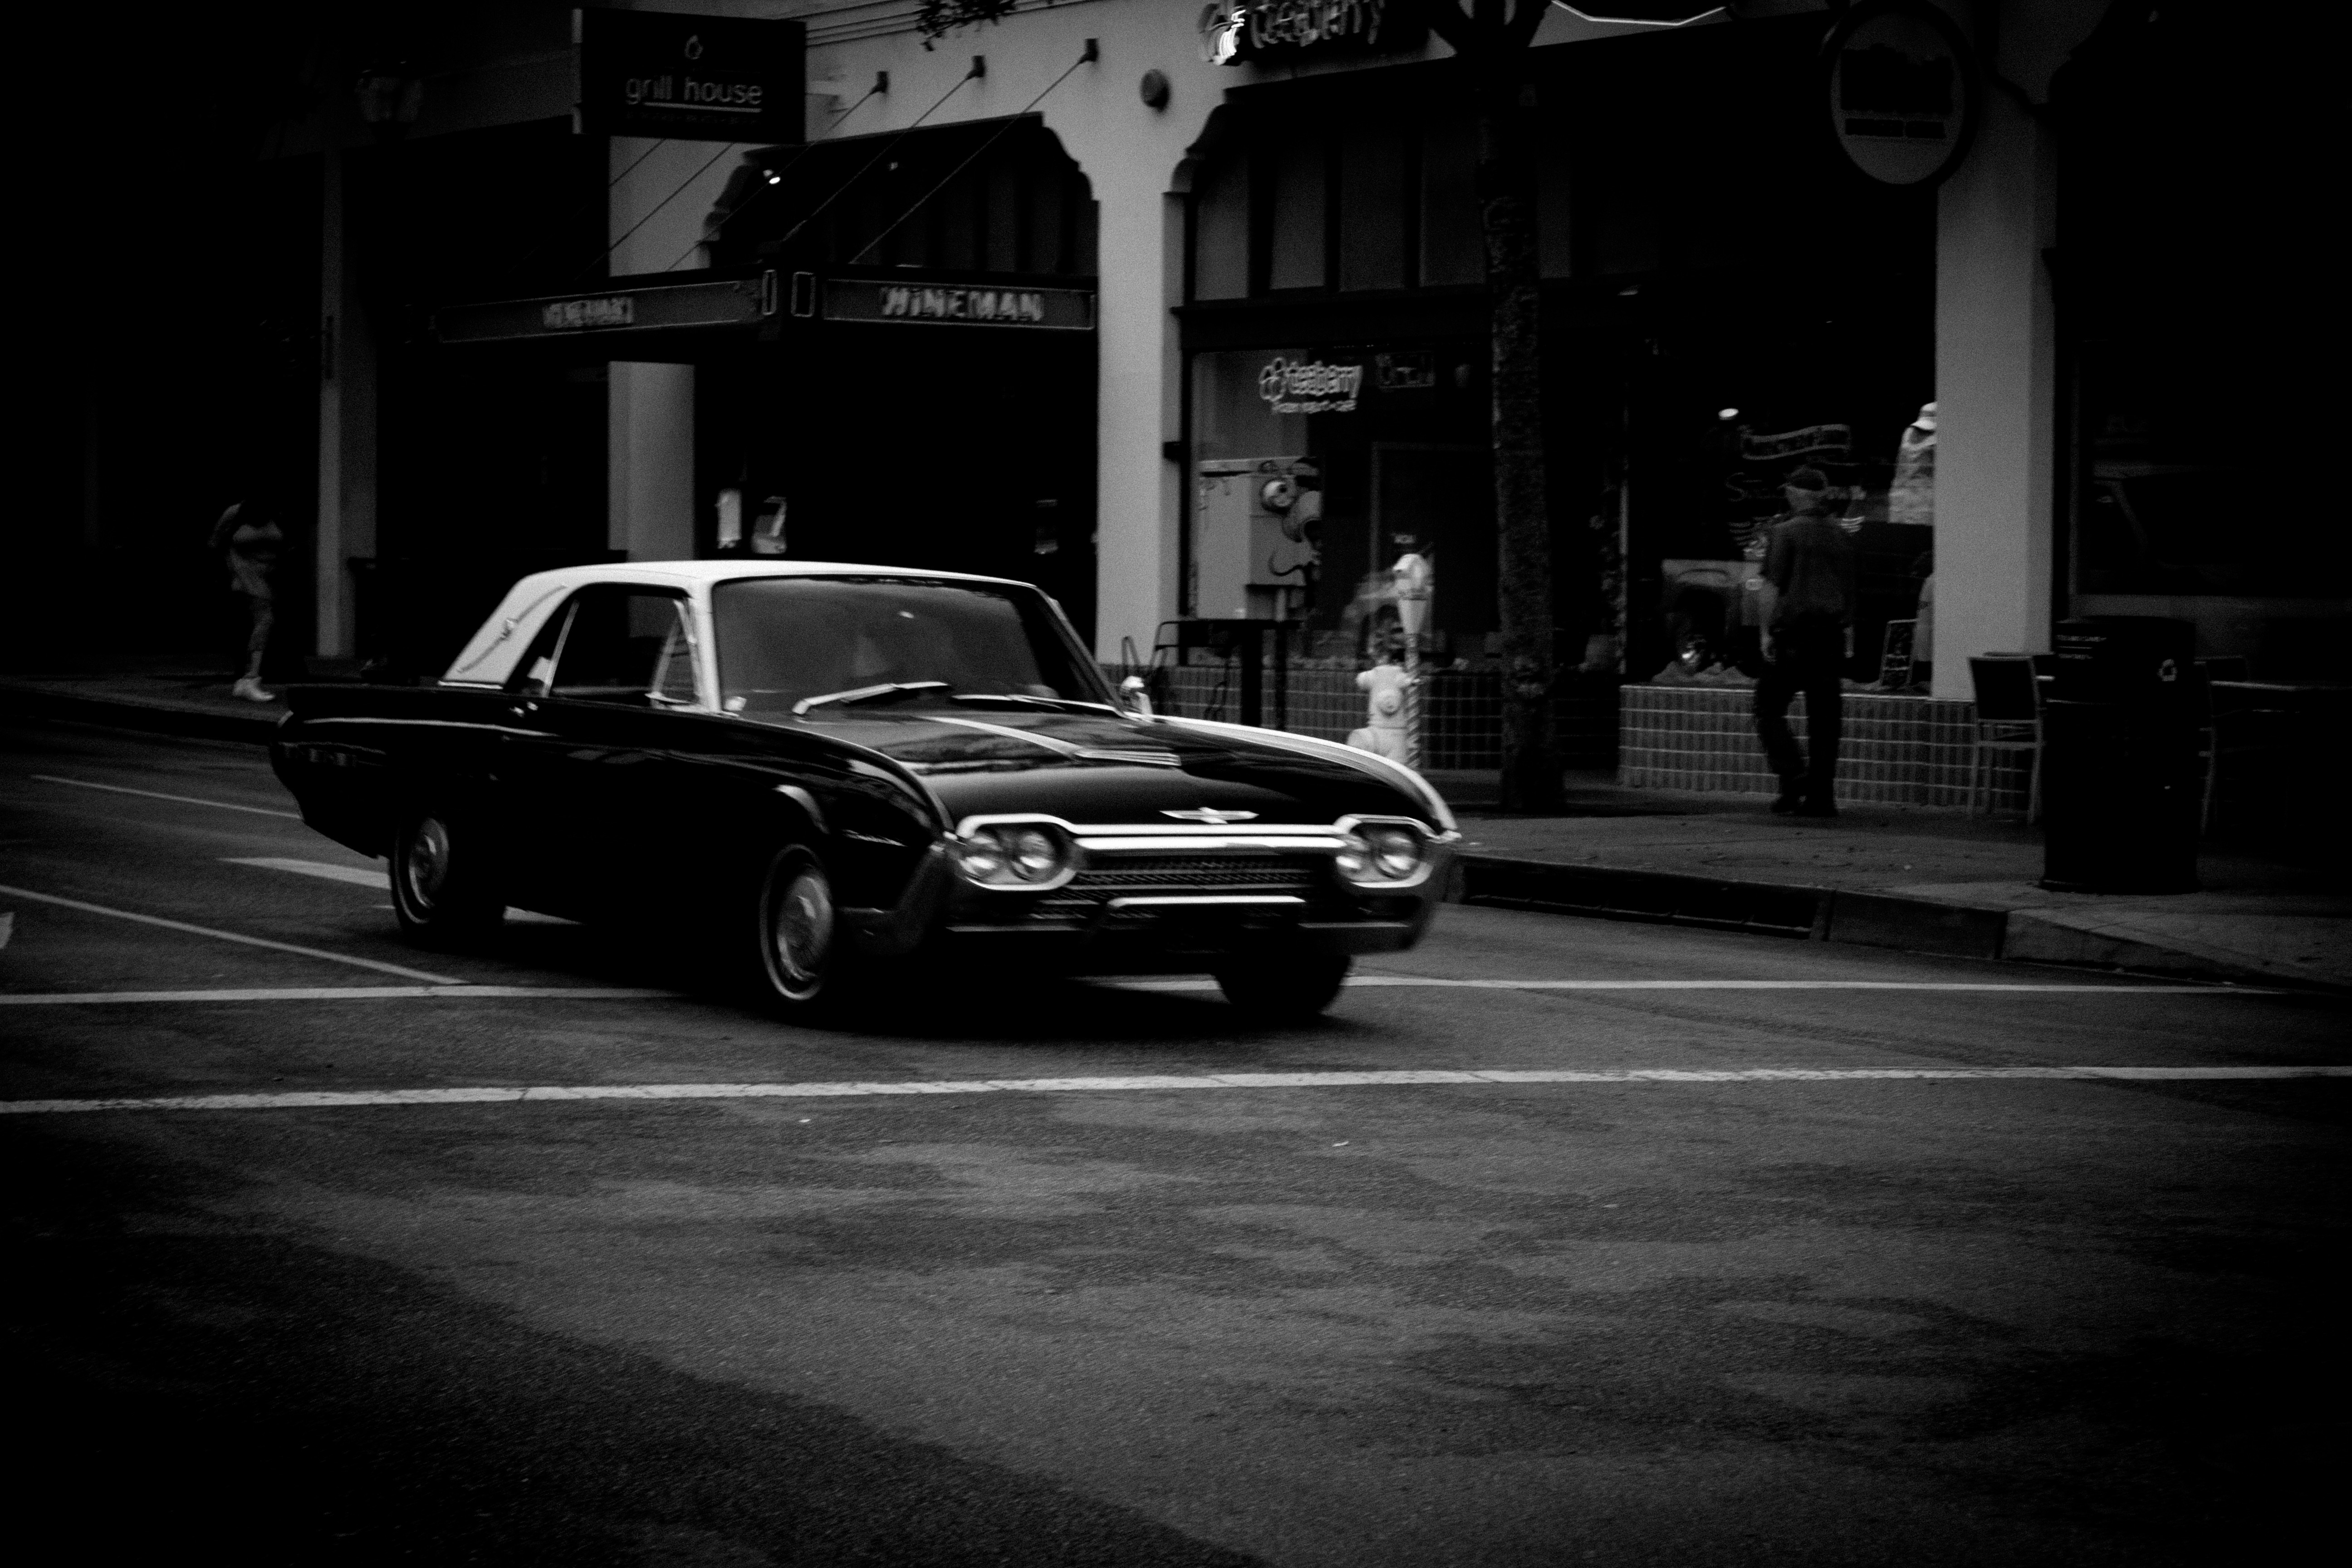
black and white, car, vintage, automobile, old, vehicle, darkness, black, monochrome, sports car, vintage car, digital camera, classic, vintage cars, land vehicle, monochrome photography, automobile make, single lens reflex camera, automotive design, performance car